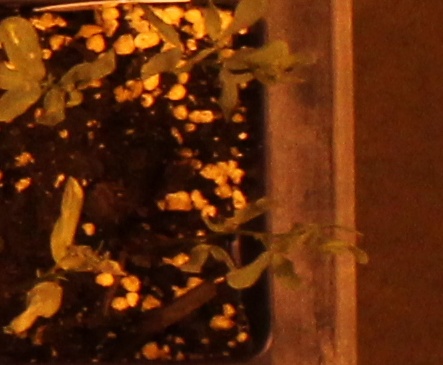
Label: Lentil